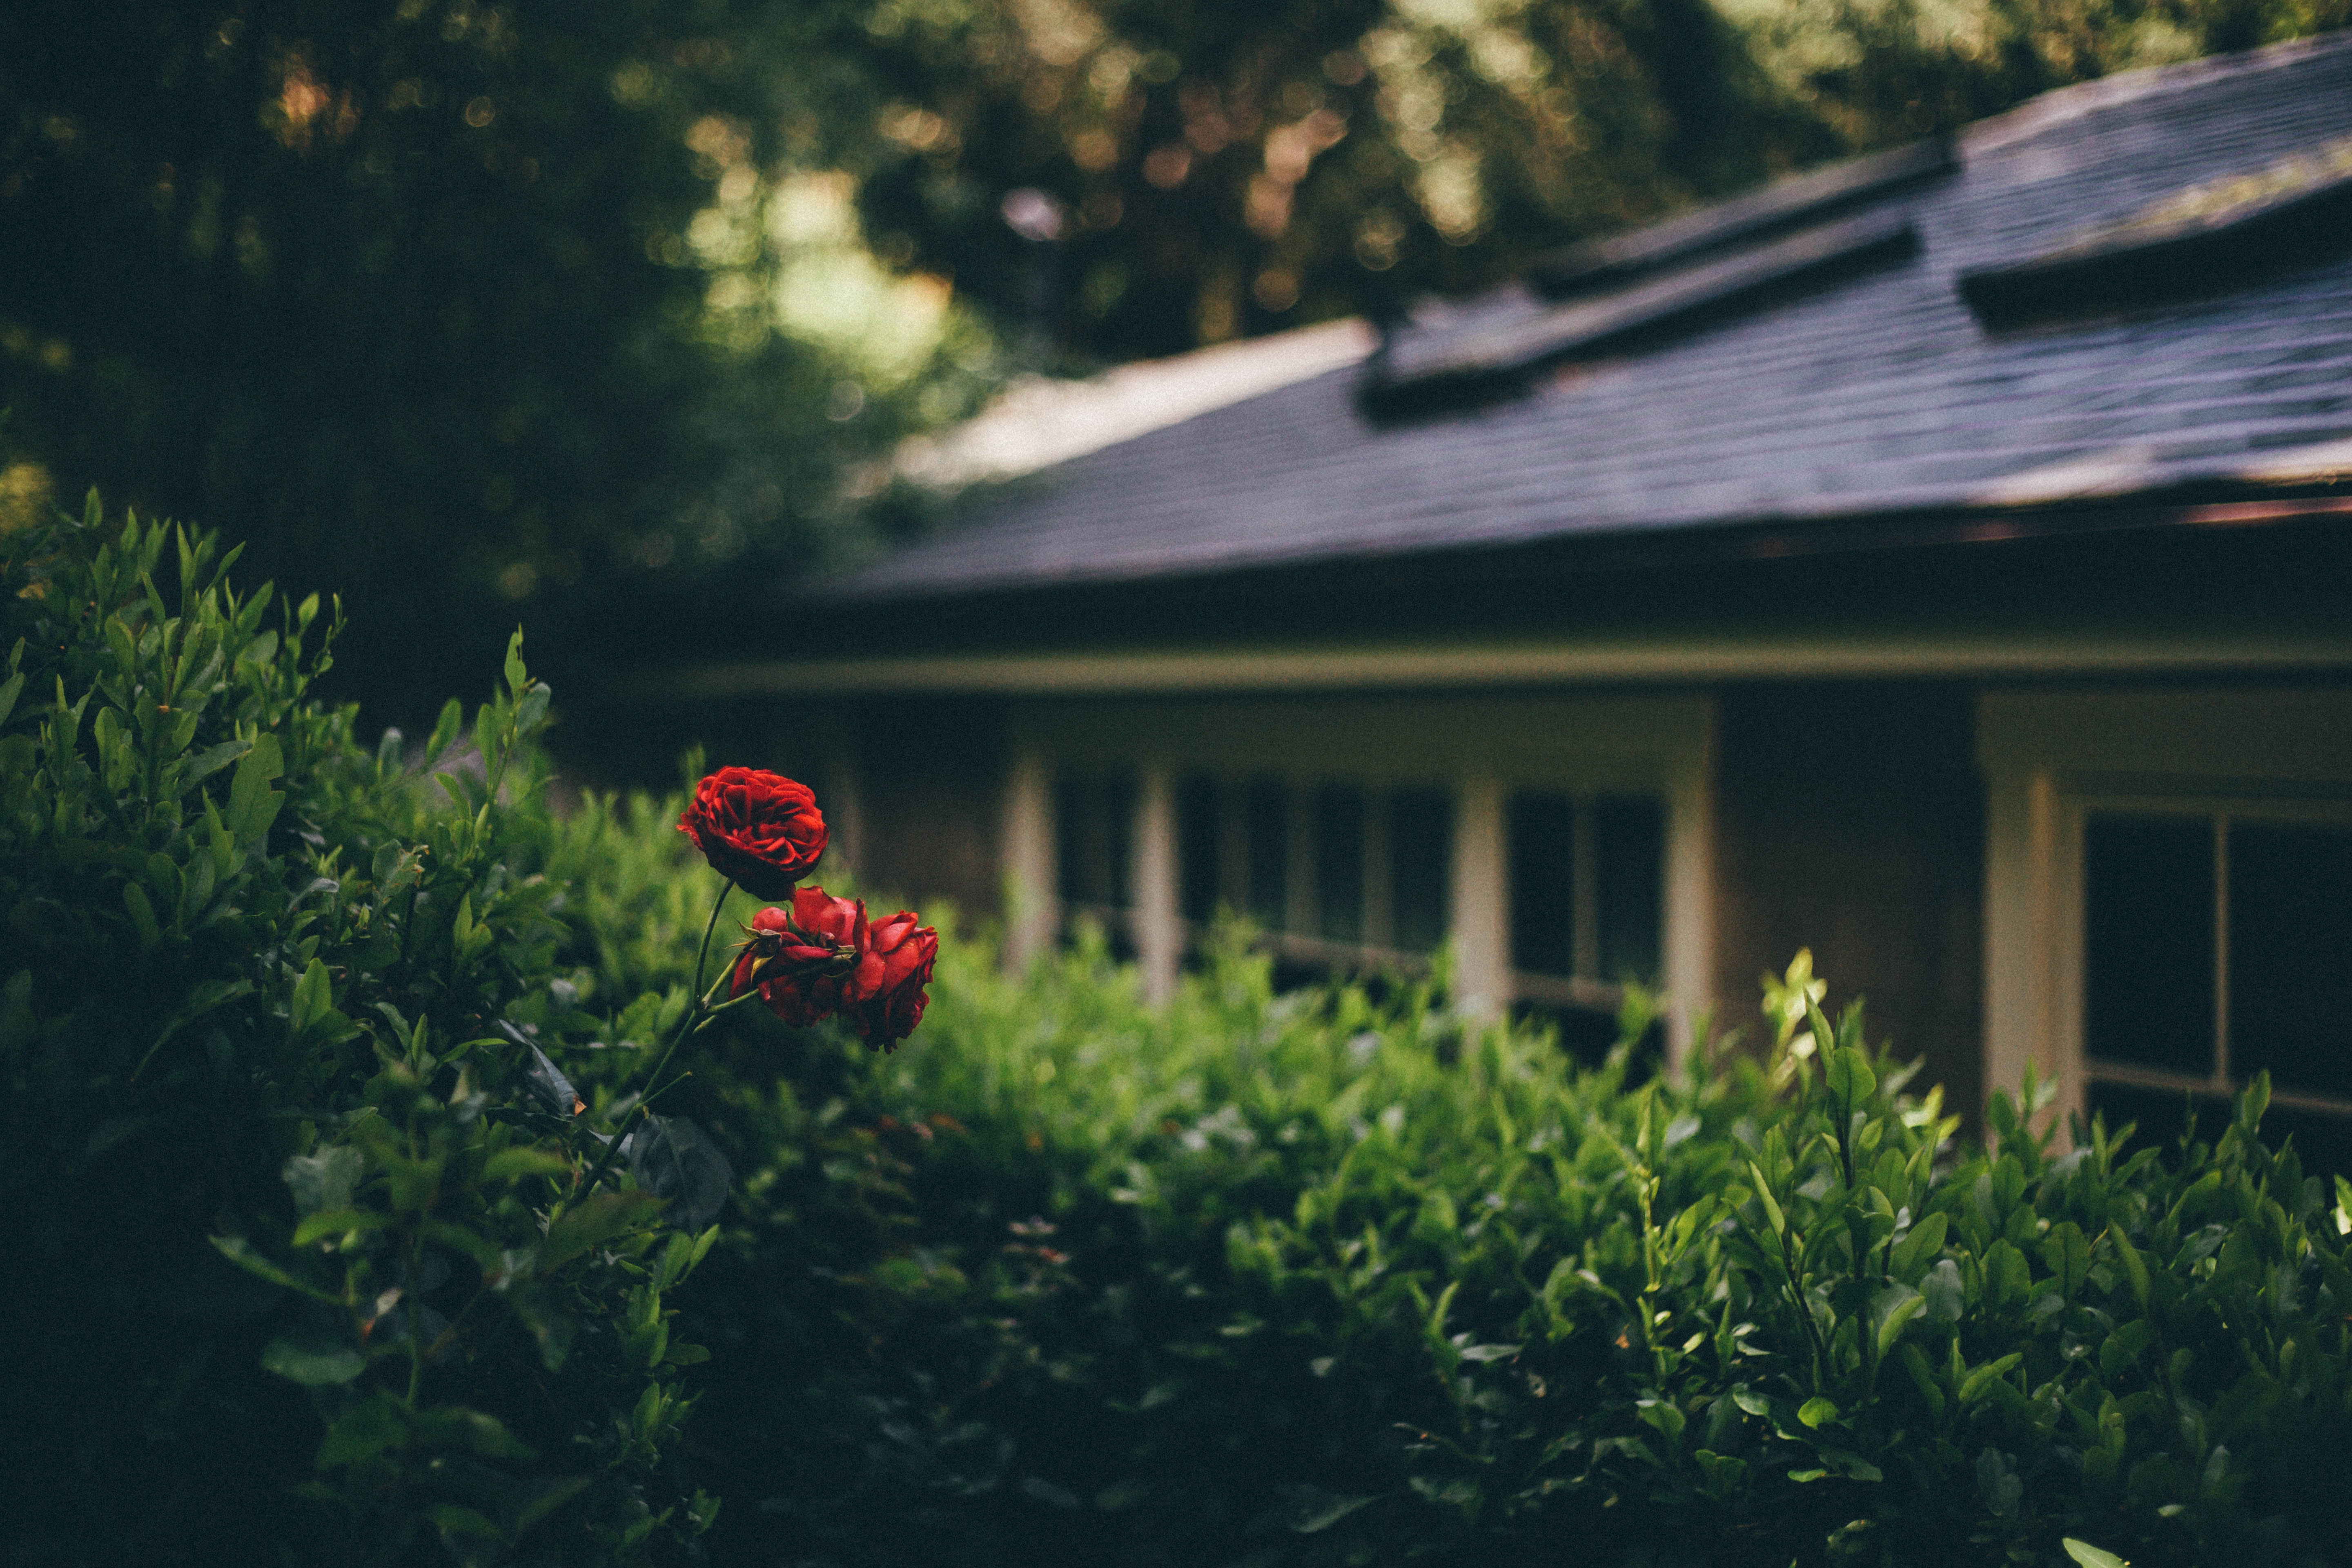
tree, nature, forest, grass, light, plant, farm, lawn, house, sunlight, morning, leaf, flower, rose, green, autumn, agriculture, red rose, rural area